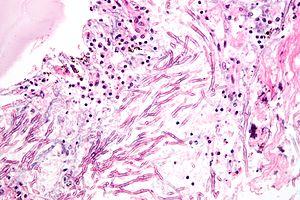
Une mycose est une infection provoquée par une ou plusieurs espèces de micro-champignons parasites ou saprophytes. Elle concerne le plus souvent de petites zones de la peau et/ou des muqueuses. Beaucoup plus rarement le champignon envahit des organes internes.